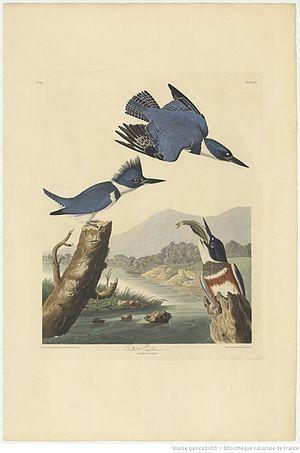
Martin pêcheur d'Amérique (2 mâles et 1 femelle) par John James Audubon - Bibliothèque nationale de France
Le Martin-pêcheur d'Amérique est une espèce d'oiseau de la famille des Alcedinidae.